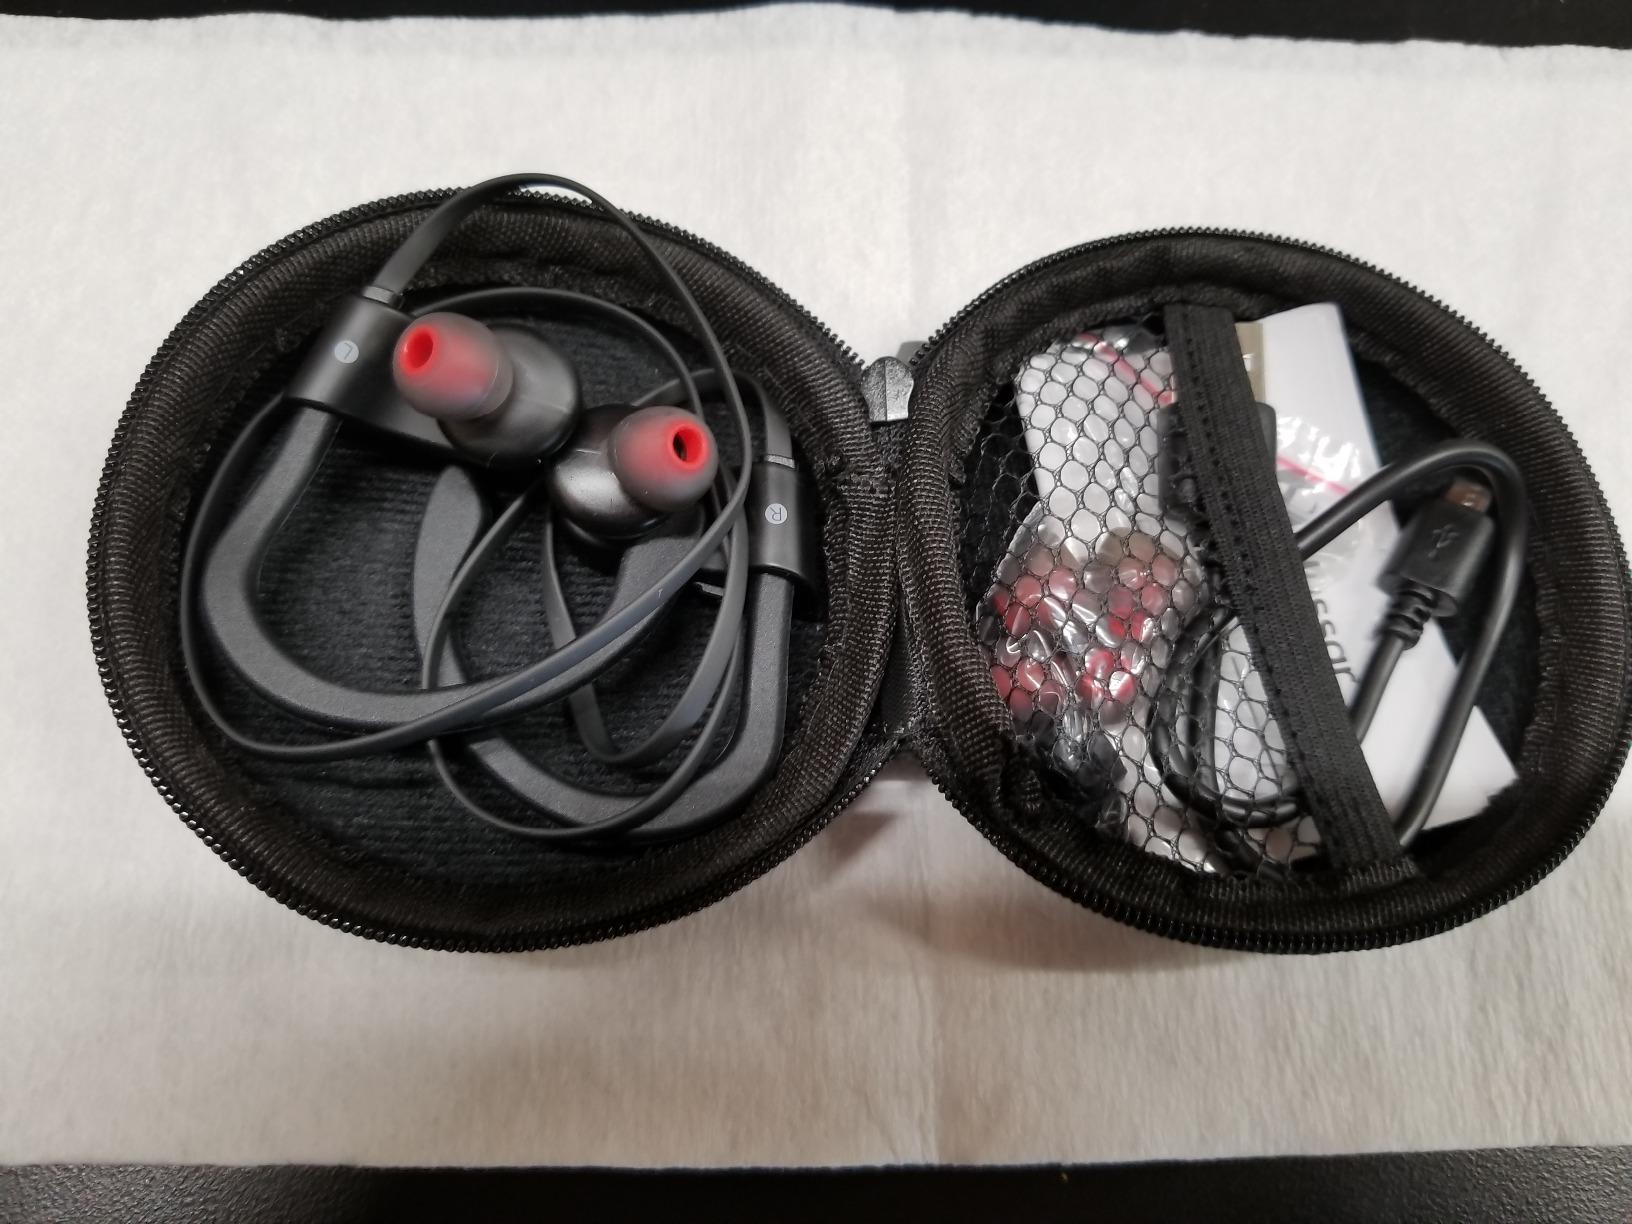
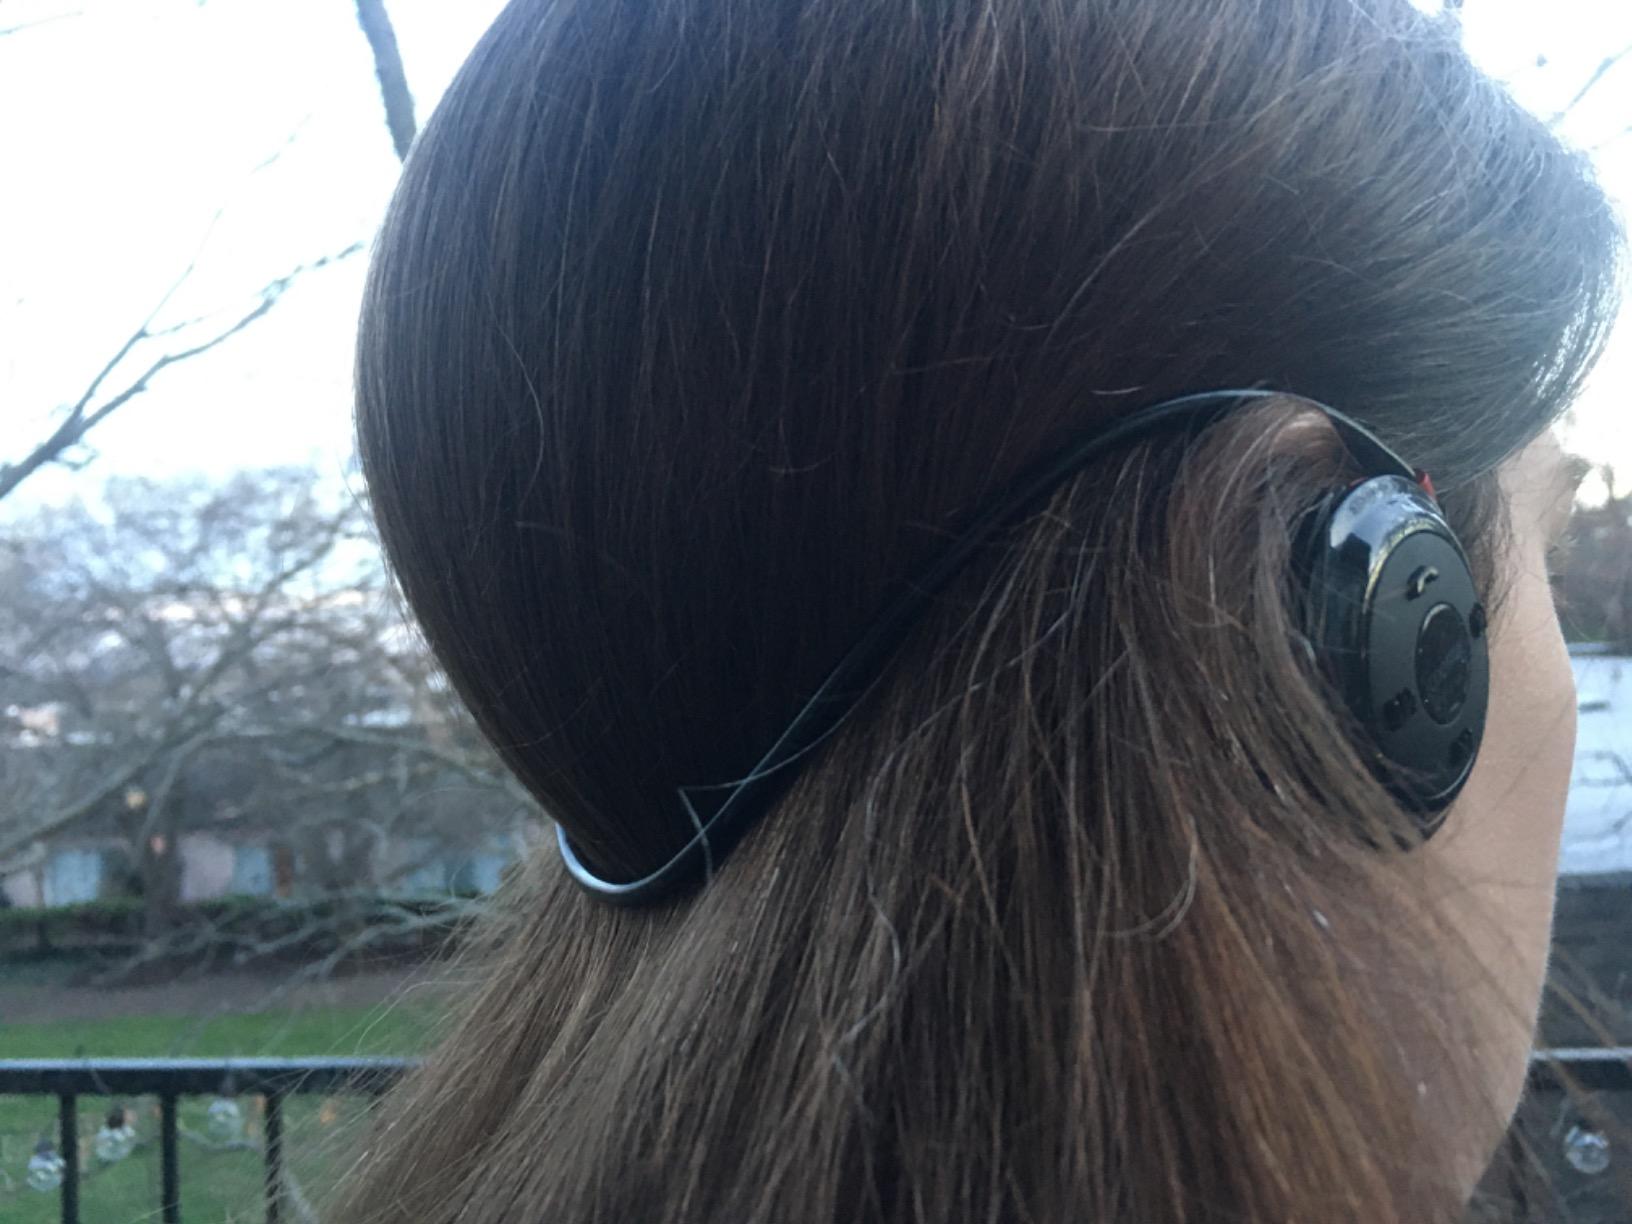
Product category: headphones
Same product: no